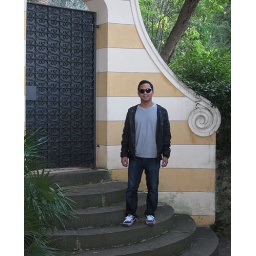
random door step on the hill in Portofino